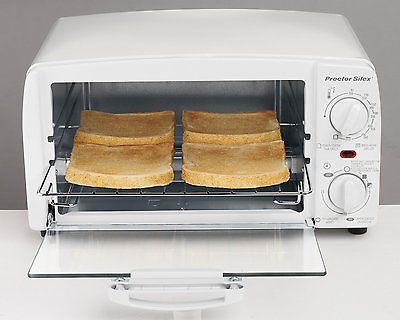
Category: toaster